OSE class A.201

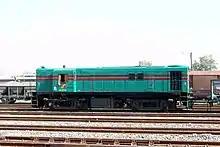
Class A.201 locomotive as it was before the modifications. Here is A.204 at the Rentis Depot in 2007

The livery of the locomotives consists of orange-red horizontal strips on a green color covering the largest surface of the vehicles. In the head-ons the strips join together, forming a triangle. This coloring was their original coloring before joining OSE. Now all A.201 diesel engines in Greece are painted orange with white stripes, although from the late 1990s onwards they returned to their old coloring.